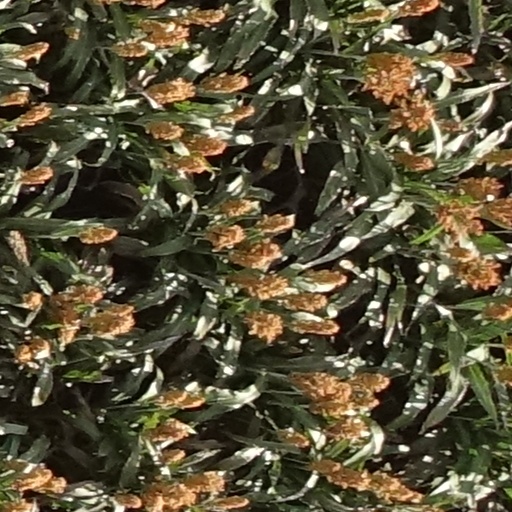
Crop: sorghum